Alan Paul

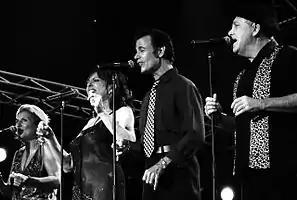
Manhattan Transfer, second from right Alan Paul

Alan Paul Wichinsky (born November 23, 1949) is an American Grammy Award-winning singer and composer, best known as one of the founding members of the current incarnation of the vocal group The Manhattan Transfer.